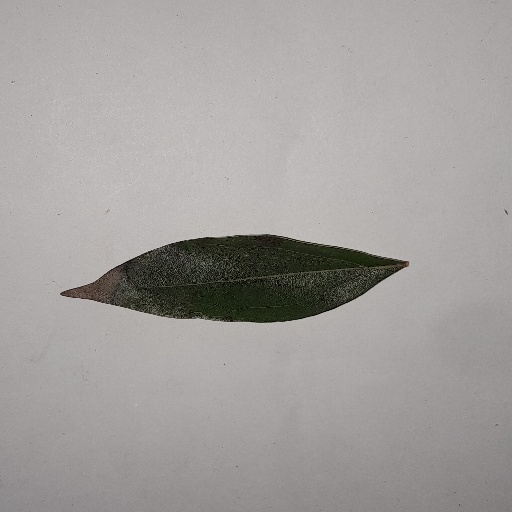
Species: Camphor
Leaf condition: Bacterial Spot